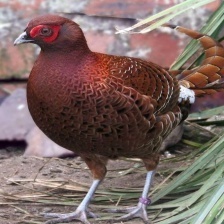
Species: MIKADO  PHEASANT
Scientific name: SYRMATICUS MIKADO